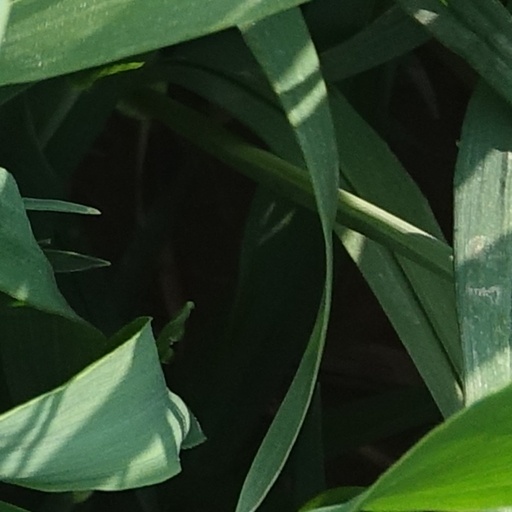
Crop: wheat